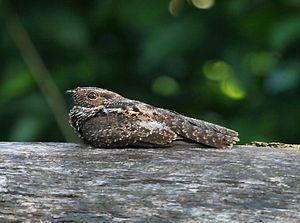
L'Engoulevent noirâtre est une espèce d'oiseaux de la famille des Caprimulgidae.